Sir Baynham Throckmorton, 2nd Baronet

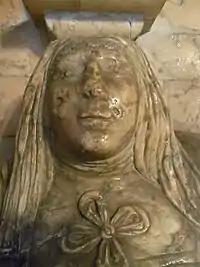
Effigy of Margaret Hopton (died 1635), wife of Sir Baynham Throckmorton, 2nd Baronet(d.1664), in The Gaunt's Chapel, Bristol. The top of the head has been cut off with the head-dress which was probably a lace-edged coif and veil reaching to below the shoulders.

Throckmorton married Margaret Hopton, daughter of Robert Hopton (c.1575-1638), of Witham, Somerset by Jane Kemeys, daughter of Rowland Kemeys about 1628. She was a co-heiress, in her issue, of her brother Ralph Hopton, 1st Baron Hopton of Stratton. By her he had two sons Sir Baynham Throckmorton, 3rd Baronet(c. 1628-c. 1681) and Major Thomas Throckmorton who was executed for mutiny in Jamaica in 1656. She died in childbirth aged 25 on 18 August 1635, which circumstance is possibly alluded to in the holding by her effigy of an infant dressed in swaddling clothes. Some sources suggest Throckmorton was married three times.